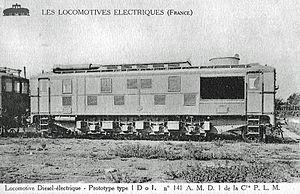
La 1D1 60051 est l'ancienne locomotive Diesel-électrique 141 AMD 1 du PLM, intégrée aux inventaires SNCF à sa création. Elle prendra la dénomination 141 DA 1 dans les années 1950 avant la renumérotation de 1962.